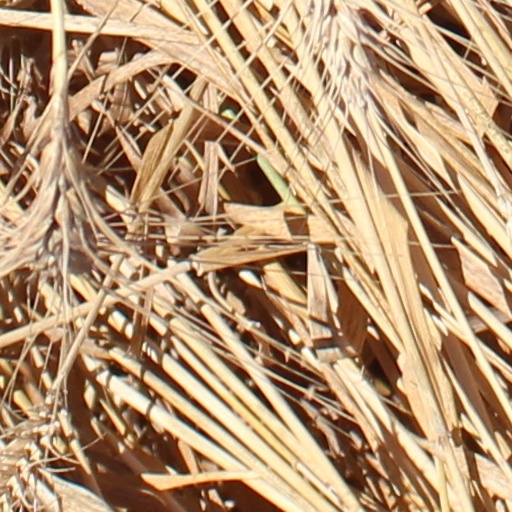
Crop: wheat